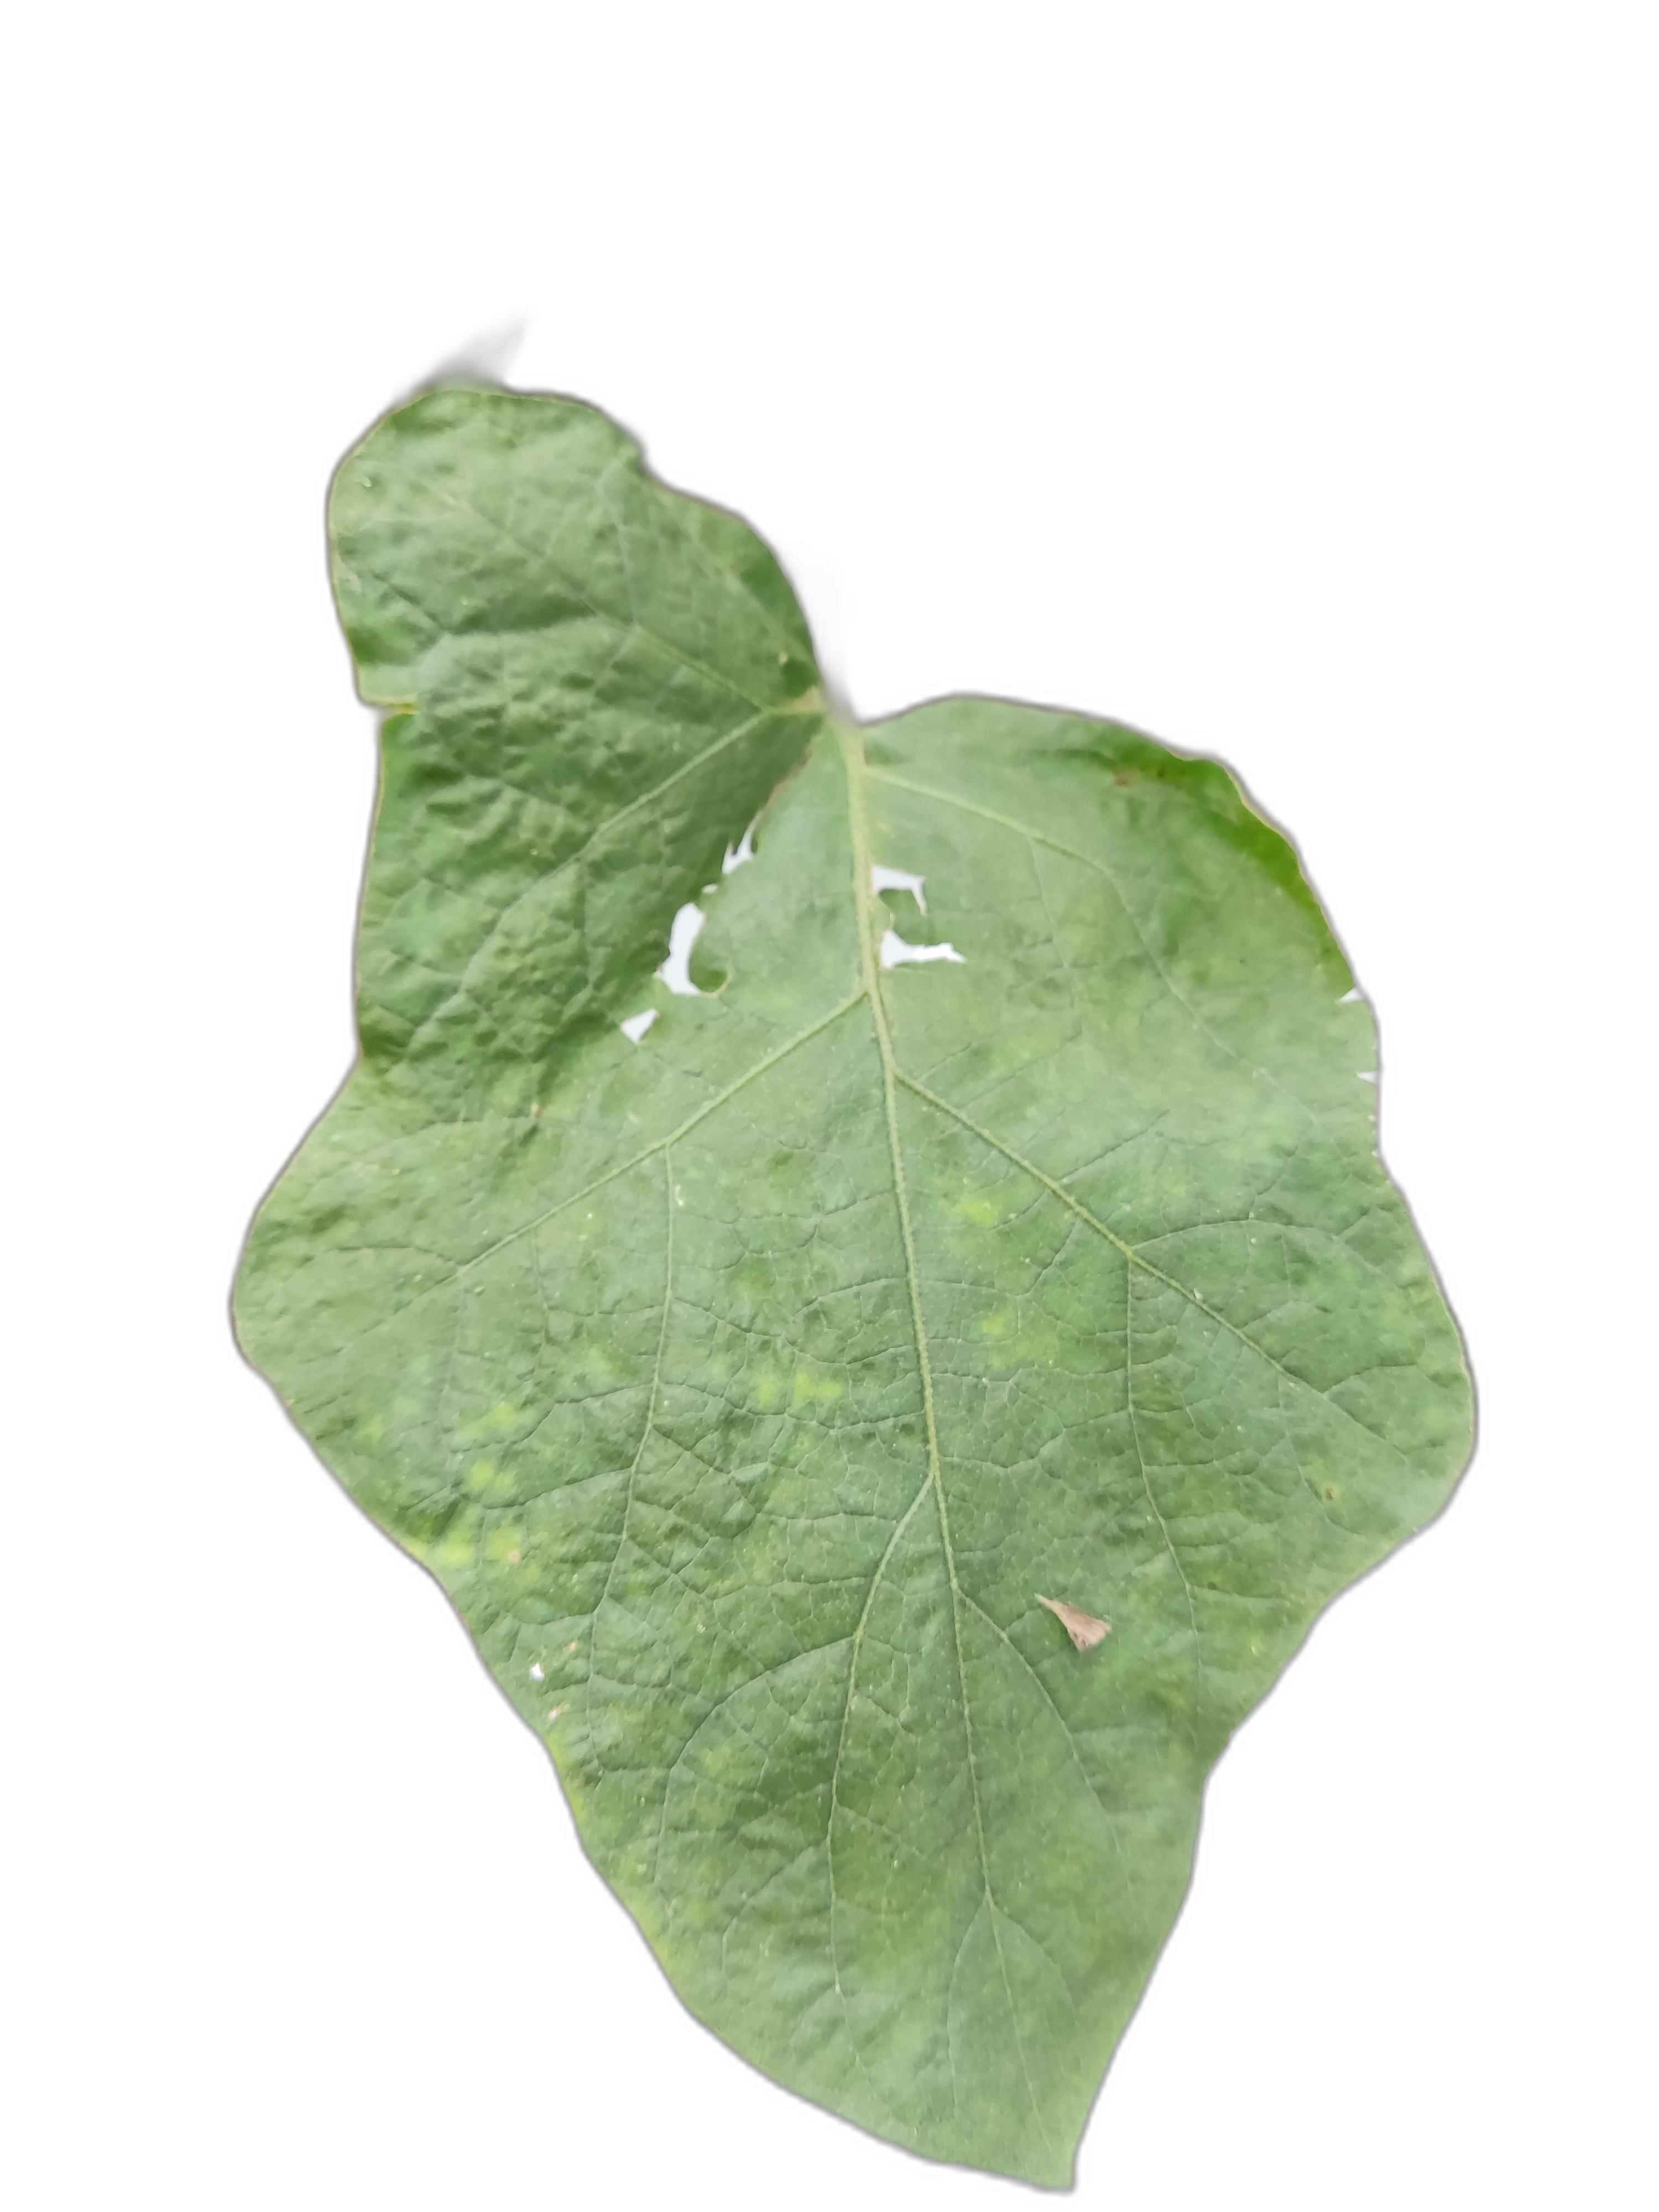
Label: Healthy Leaf